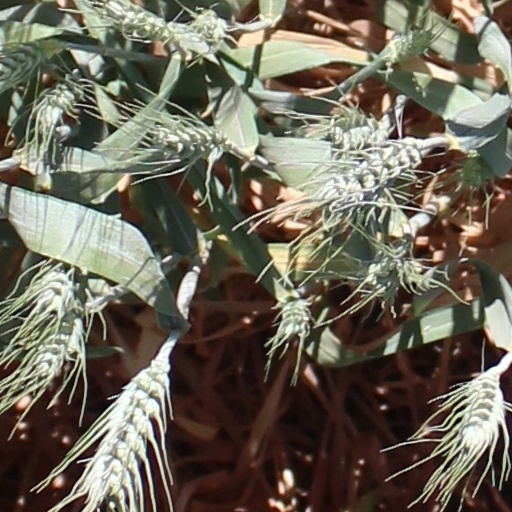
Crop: wheat